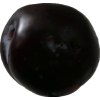
Label: plum